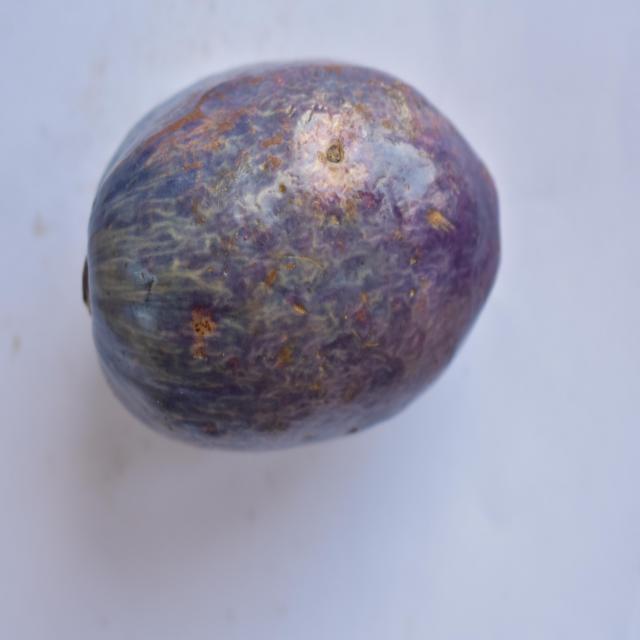
Plum grade: unaffected